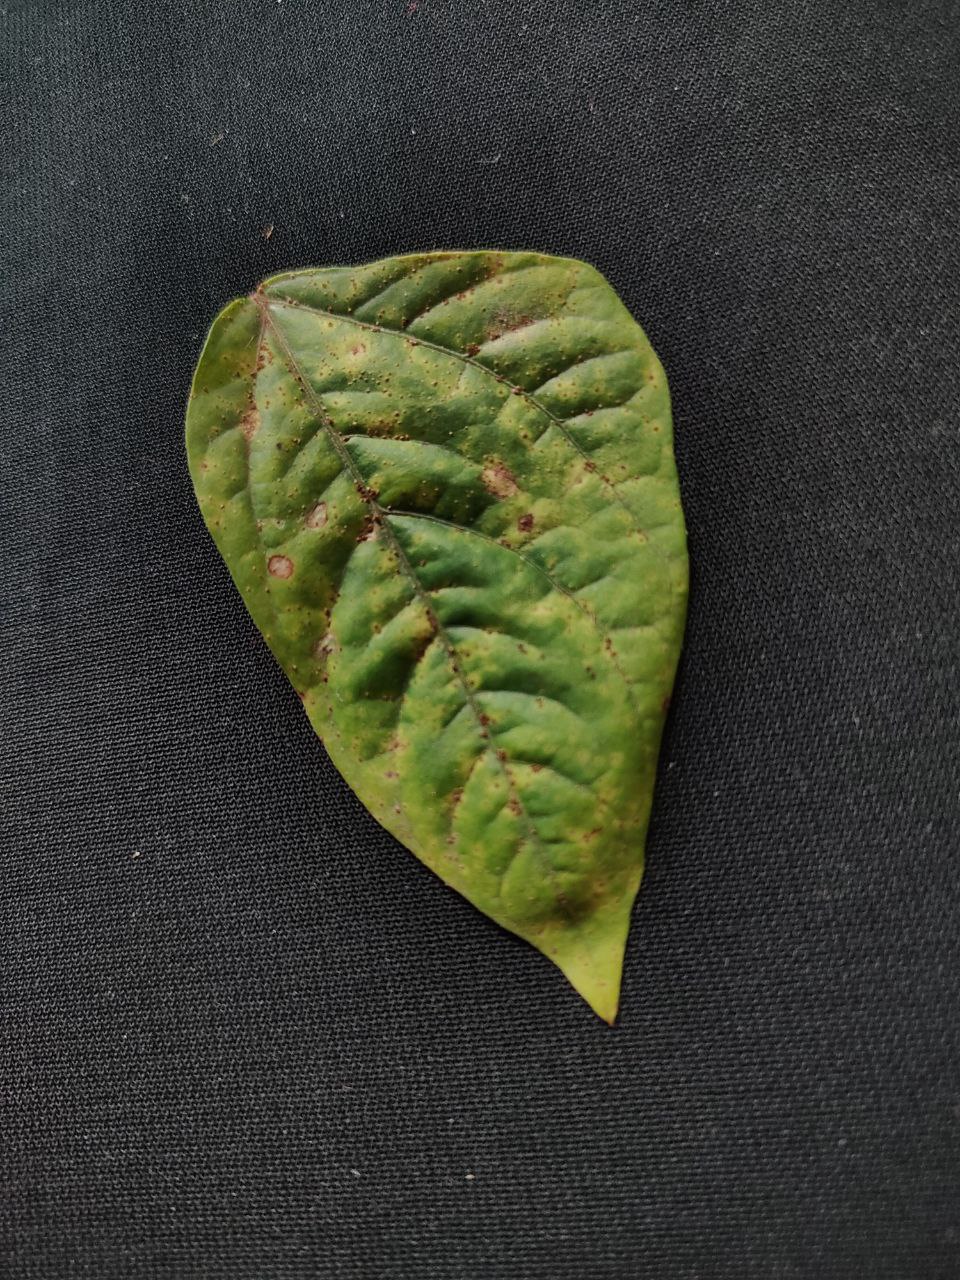
Crop: cowpea
Leaf condition: Septoria leaf spot